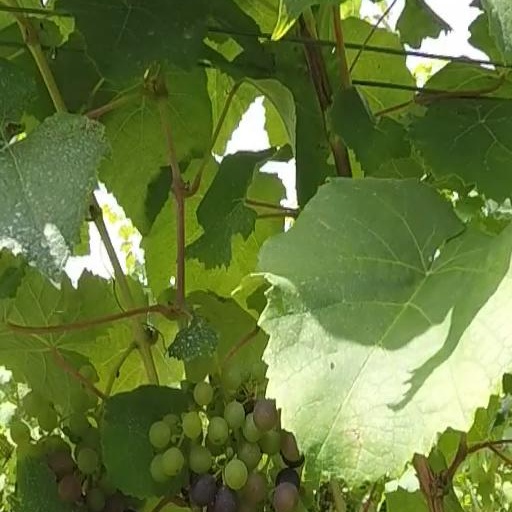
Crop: grape